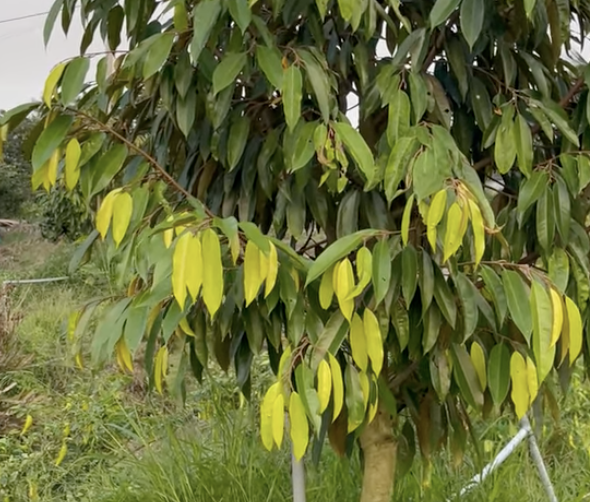
Label: yellow_leaf